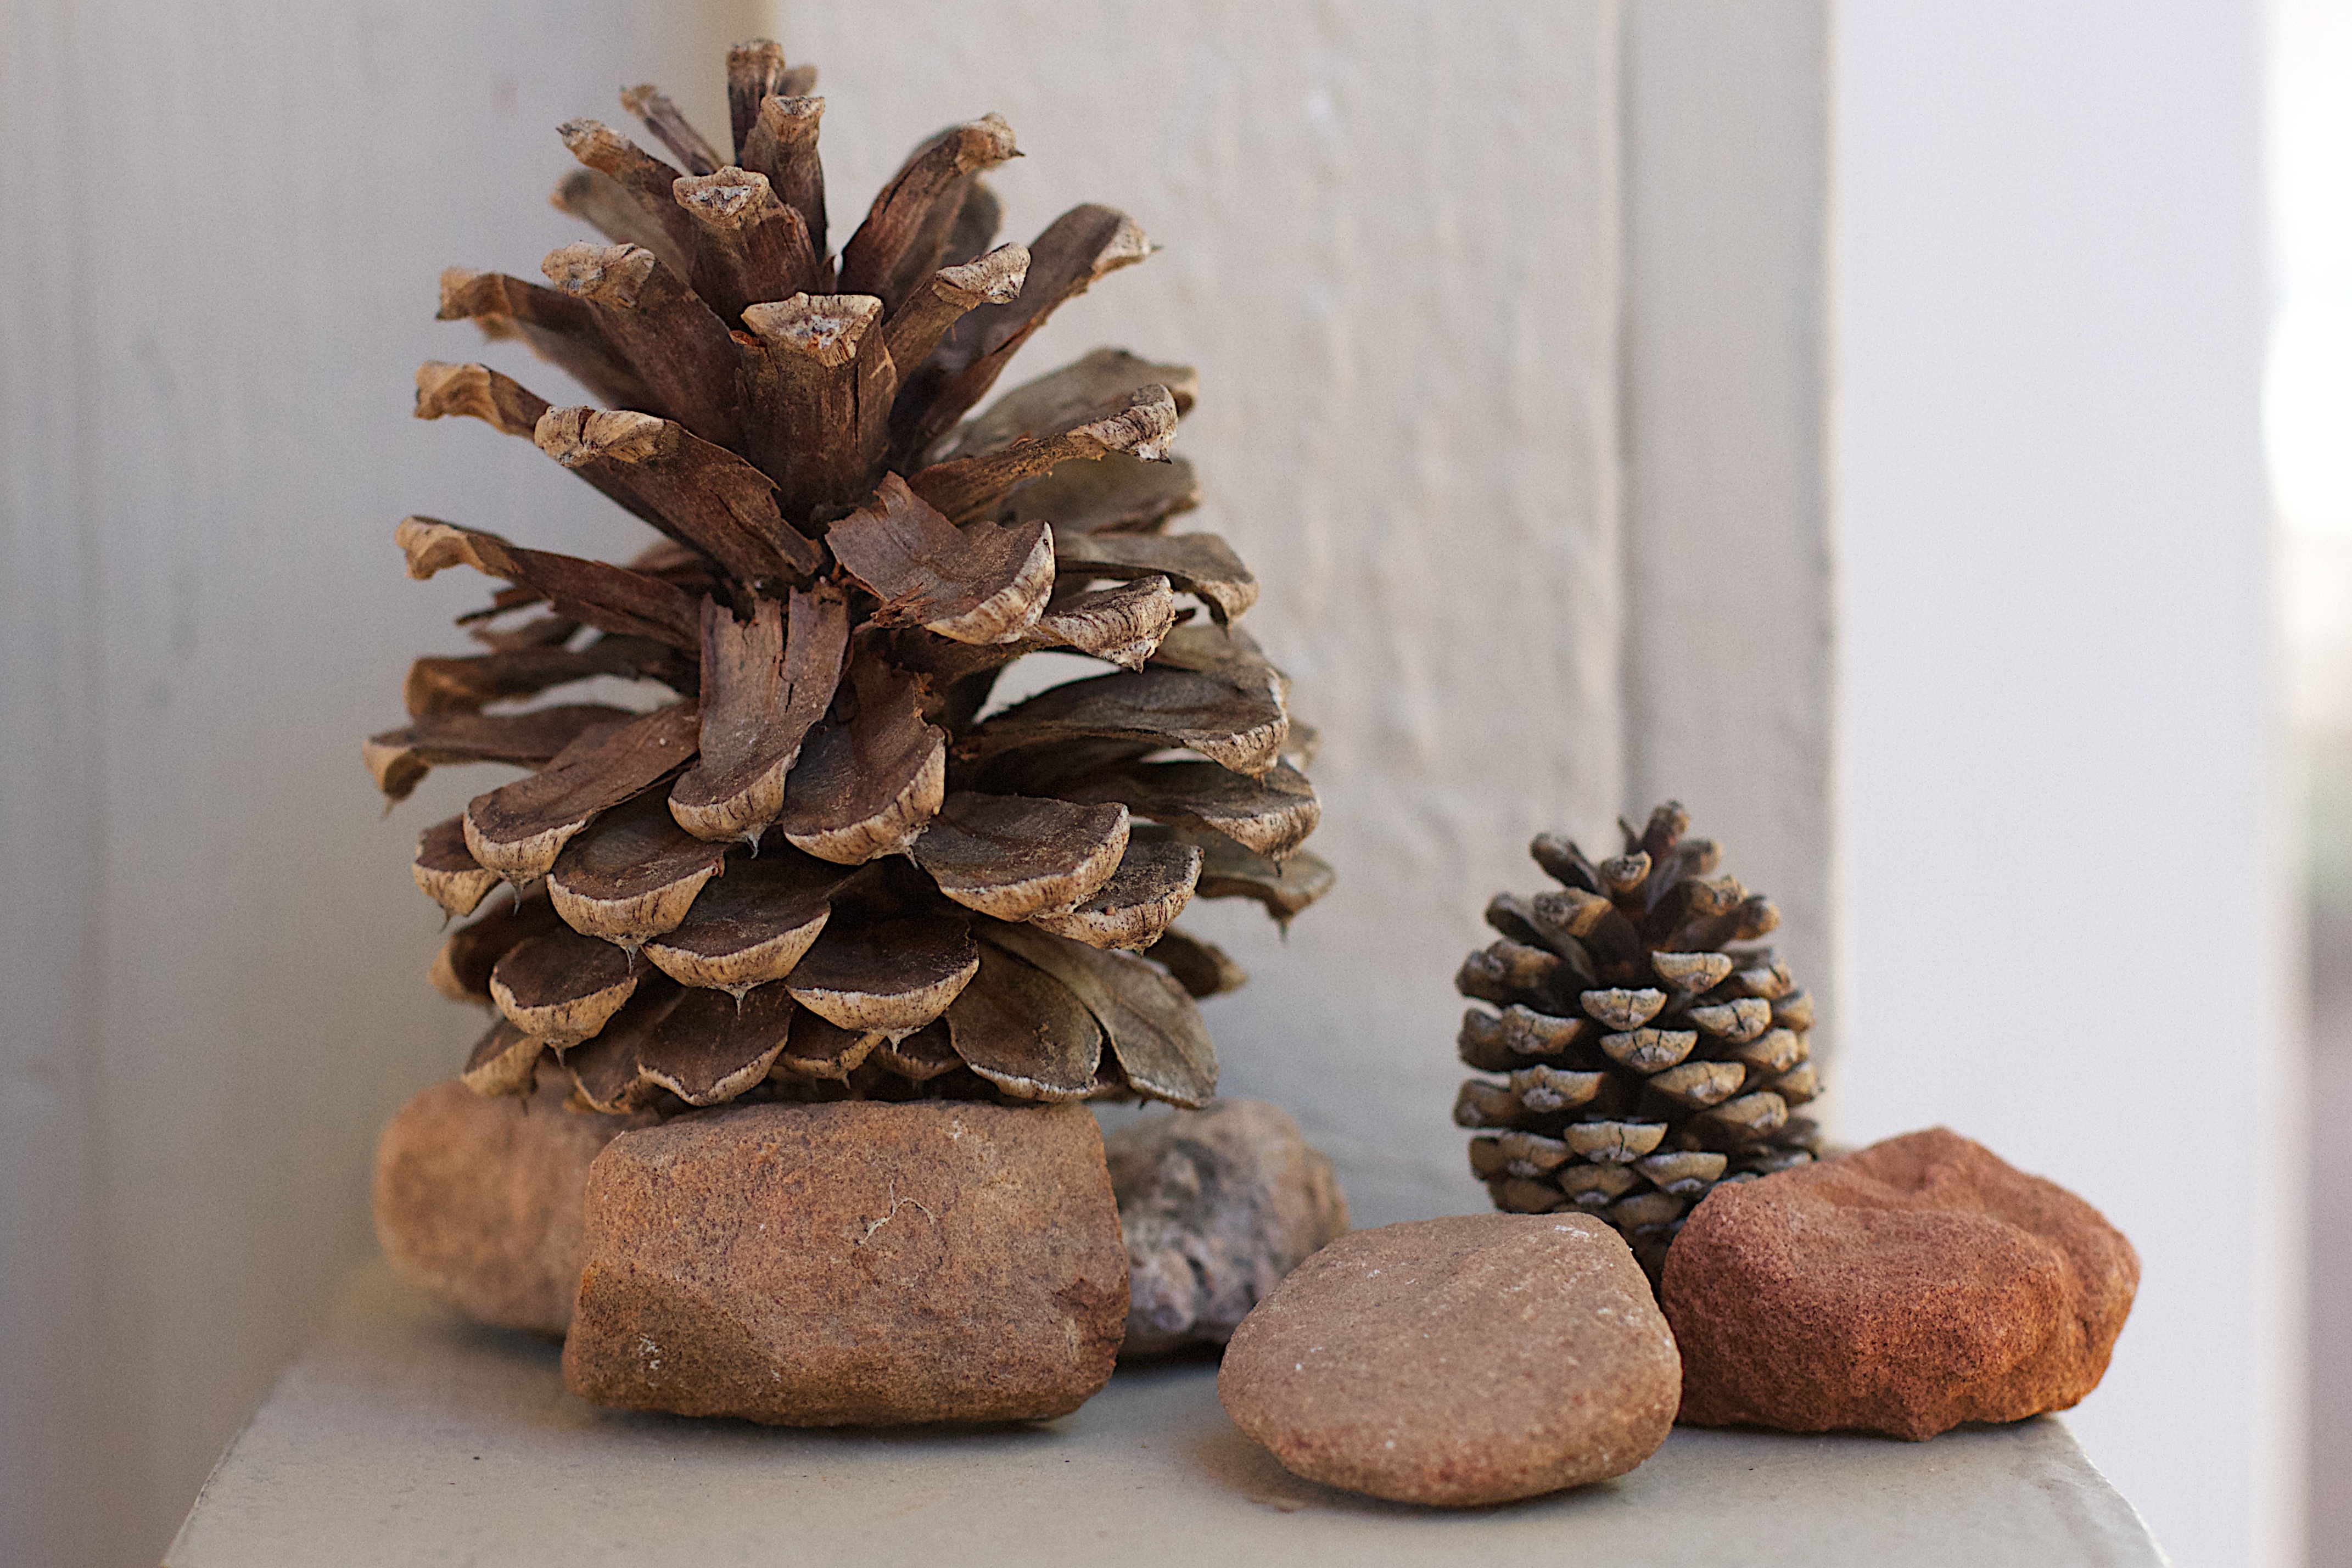
tree, branch, plant, wood, food, produce, material, coconut, 2014365, woody plant, land plant, conifer cone